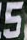
Number: 5